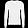
Label: Pullover